Antiarthritics

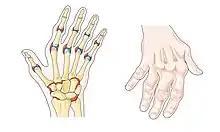
Illustration of a hand affected by rheumatoid arthritis

Rheumatoid arthritis (RA) is an inflammatory disease that's caused by an autoimmune condition. The condition occurs when bodily cells begin to attack and target their own healthy joint tissues resulting in redness, inflammation, and pain. Patients with RA may be given antiarthritics that are used to block inflammation and help prevent joint damage.